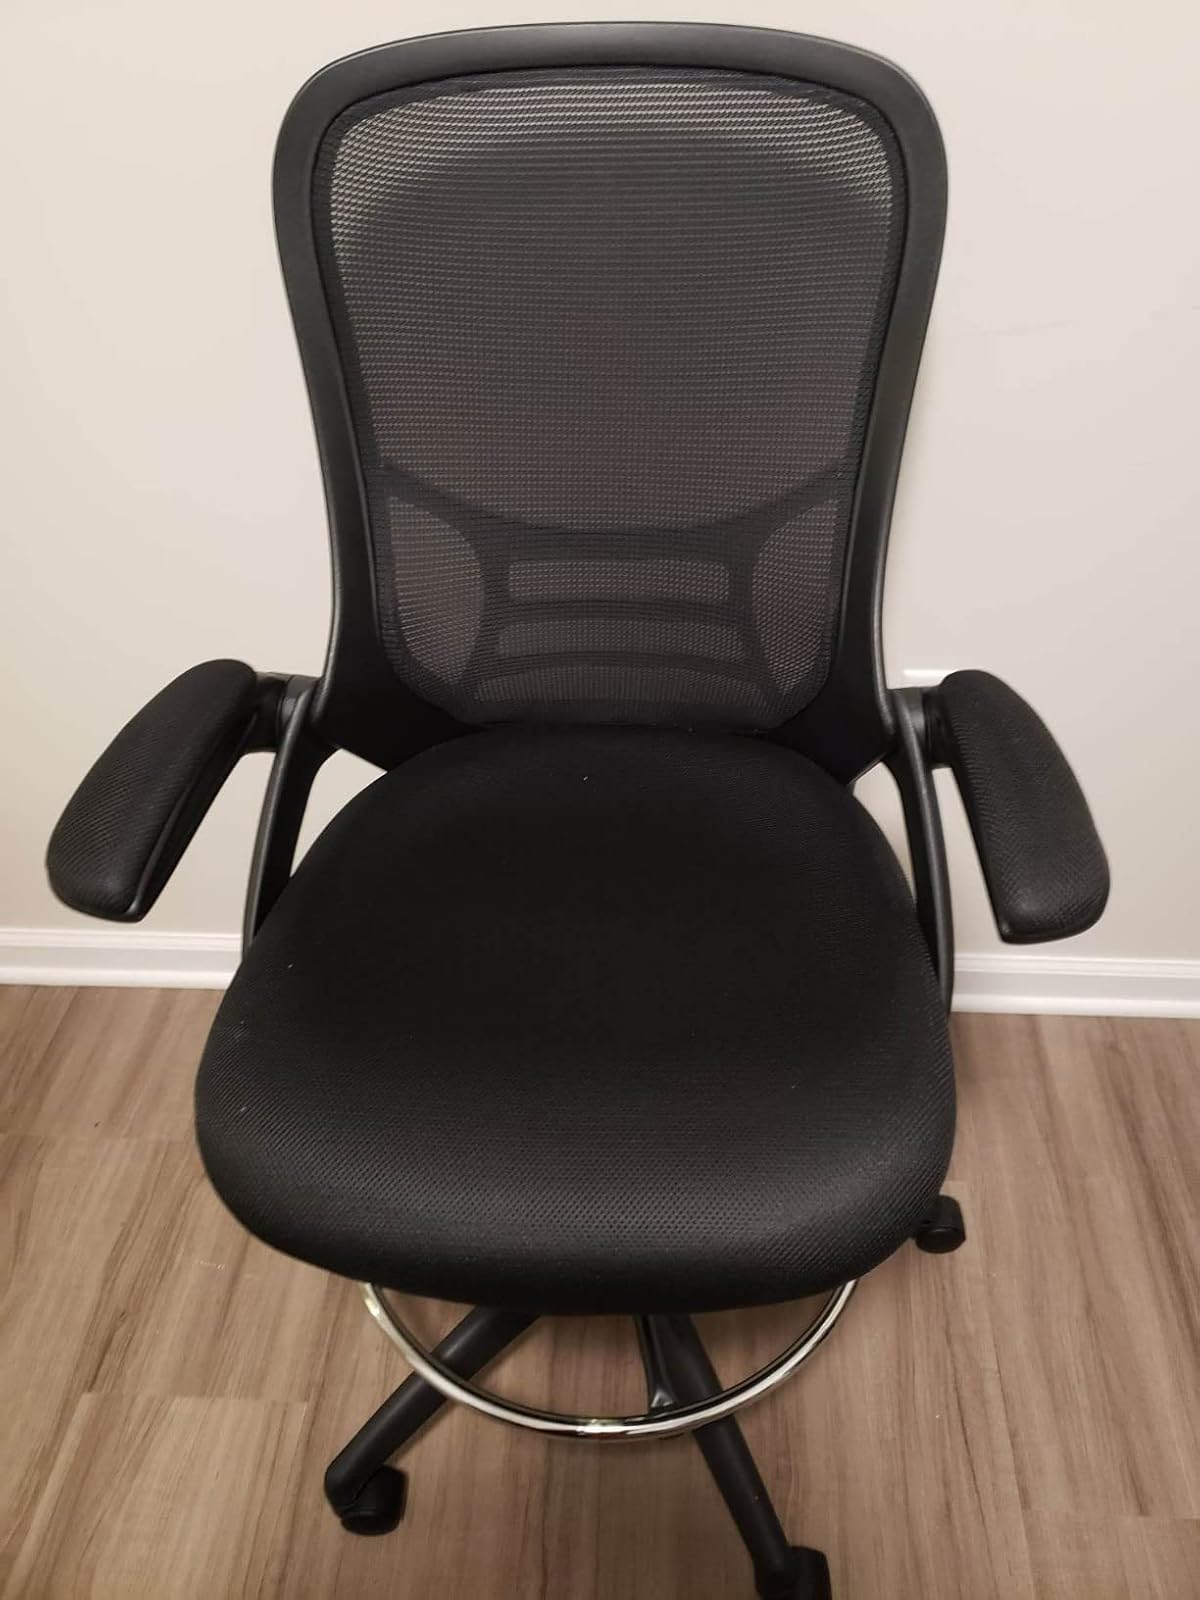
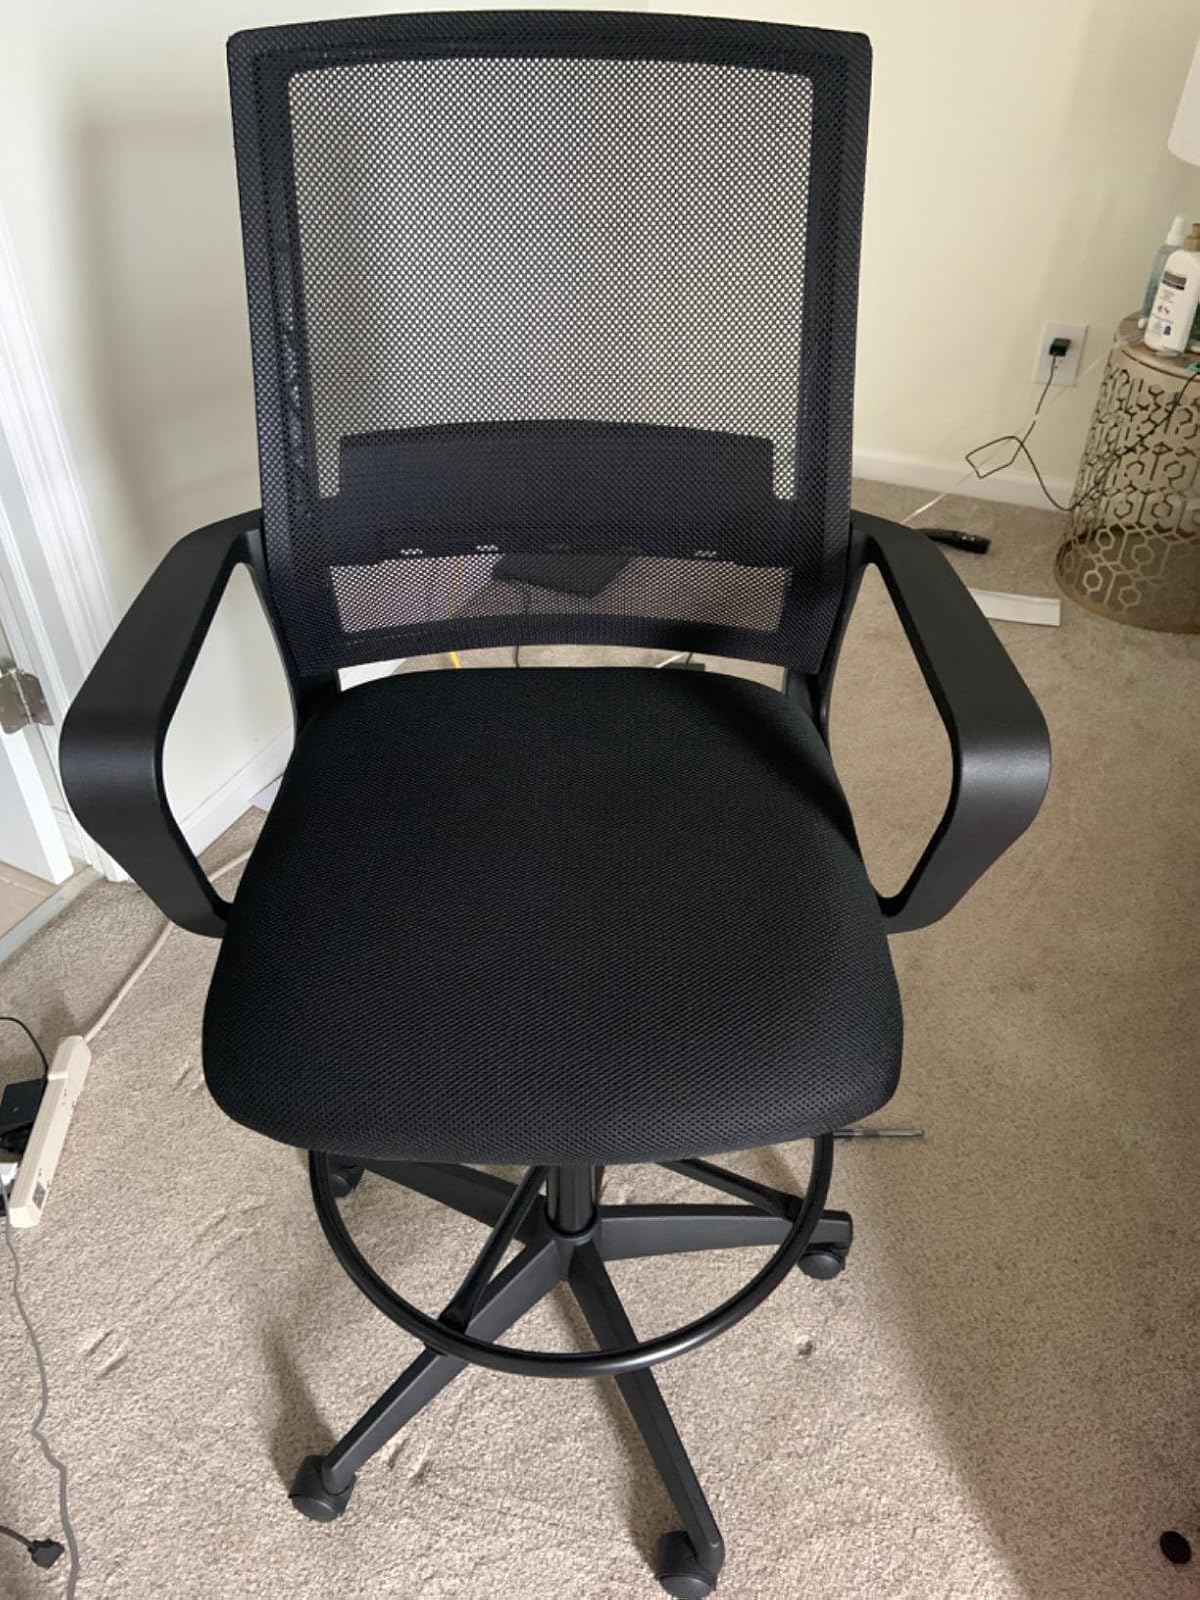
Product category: items_chair
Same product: no